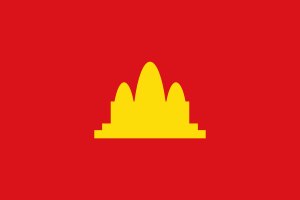
De Røde Khmerer
Kampucheas flag under De Røde Khmerer
De Røde Khmerer var et cambodjansk kommunistparti og guerillabevægelse, der med Pol Pot i spidsen styrede Cambodja fra 1975 til 1979. Under De Røde Khmerer fandt et af verdenshistoriens mest omfattende folkemord sted. De Røde Khmerers ideologi var en blanding af kommunisme, cambodjansk nationalisme og racisme med det formål, at skabe et samfund baseret på et ikke-monetært landbrugsfælleskab.